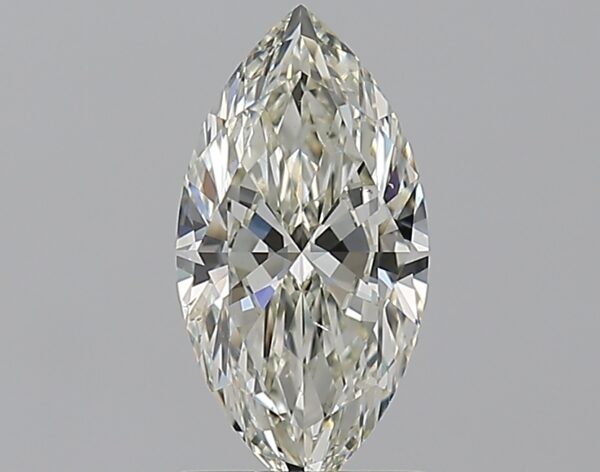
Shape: marquise
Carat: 1.03
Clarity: VS2
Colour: K
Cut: EX
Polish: EX
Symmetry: EX
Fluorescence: F
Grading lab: GIA
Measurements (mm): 10.37 x 5.32 x 3.15